Datone Jones

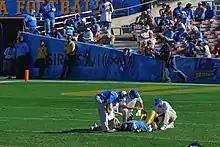
Photo of Jones at UCLA laying on a field surrounding by team trainers

In UCLA, Jones played defensive end and defensive tackle for the UCLA Bruins football team from 2008 to 2012. He finished his tenure with 43 starts (including his final 28 straight games), 148 tackles (90 solo), 36.5 tackles for loss, 12.5 sacks, 5 passes defensed, 4 forced fumbles, and 1 fumble recovery.